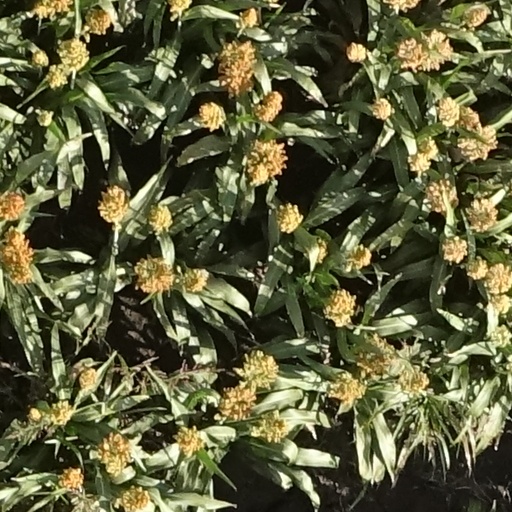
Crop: sorghum